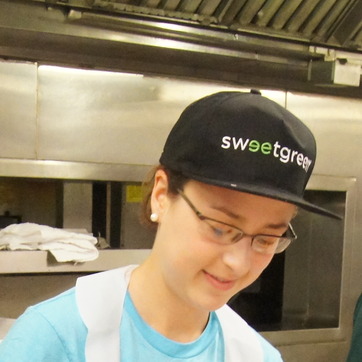
Material: hair